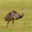
Label: bird